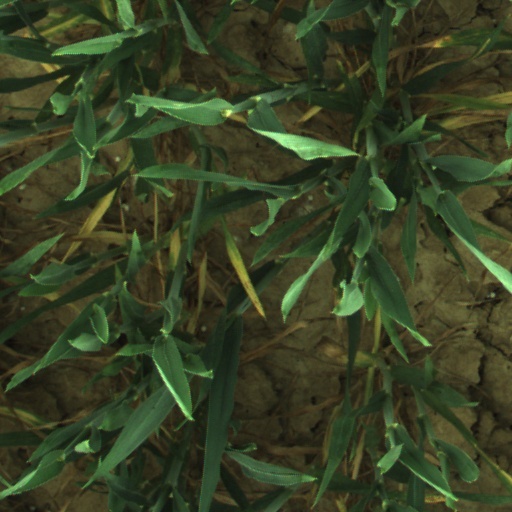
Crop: wheat